Lopwell

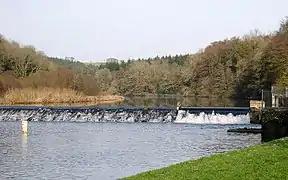
The dam, or weir, at Lopwell

Lopwell is a site of natural beauty situated at the normal tidal limit of the River Tavy, 3 miles from north Plymouth and 7 miles from Tavistock, Devon, England.